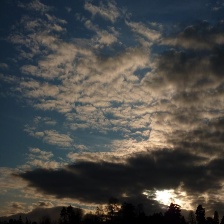
Cloud type: Altostratus